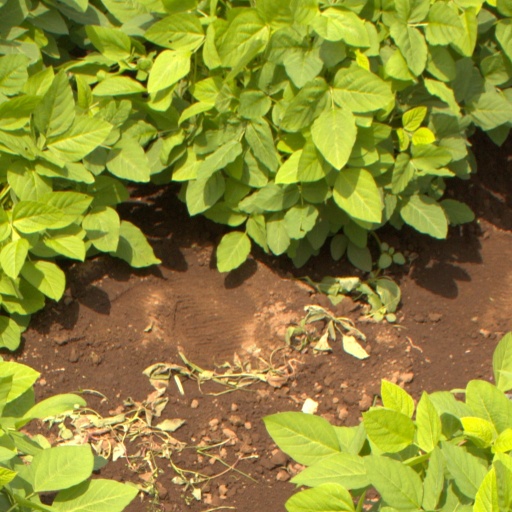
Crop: soybean